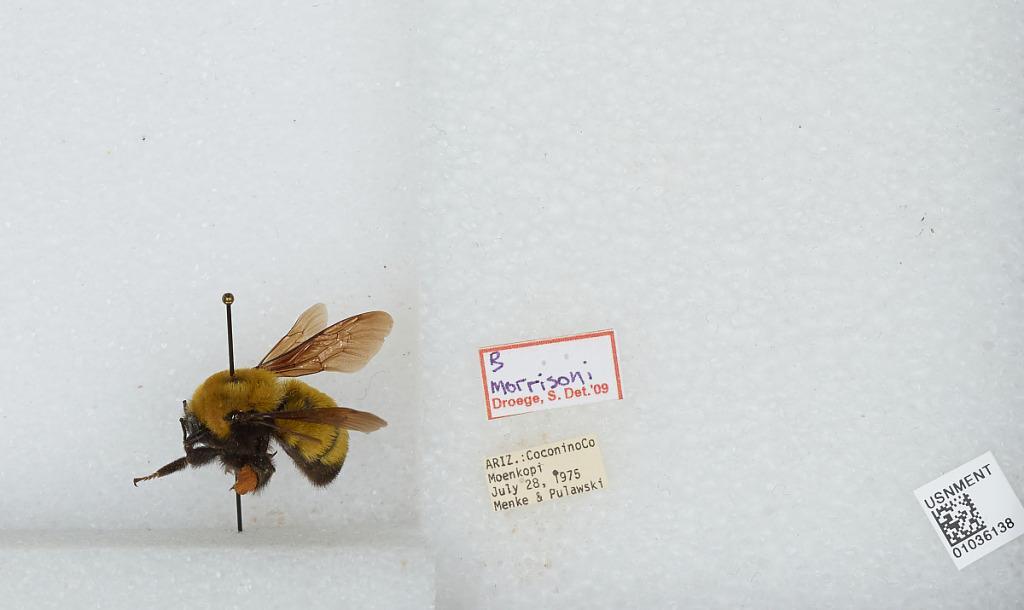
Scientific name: Bombus (Separatobombus) morrisoni Cresson
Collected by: Menke & Pulawski
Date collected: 1975-7-28
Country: United States
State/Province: Arizona
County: Coconino
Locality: Moenkopi
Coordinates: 36.1117, -111.221
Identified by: Droege, S. W.